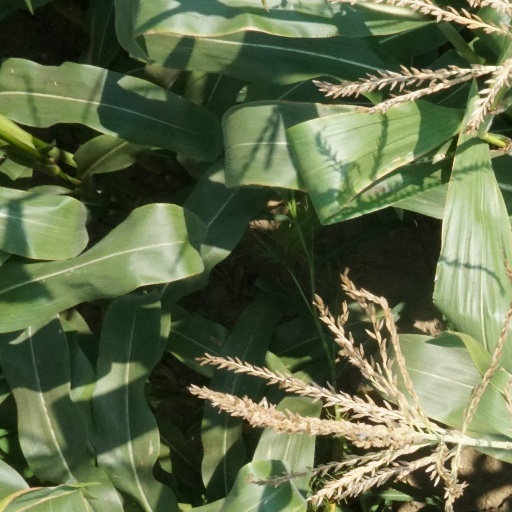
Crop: maize; corn